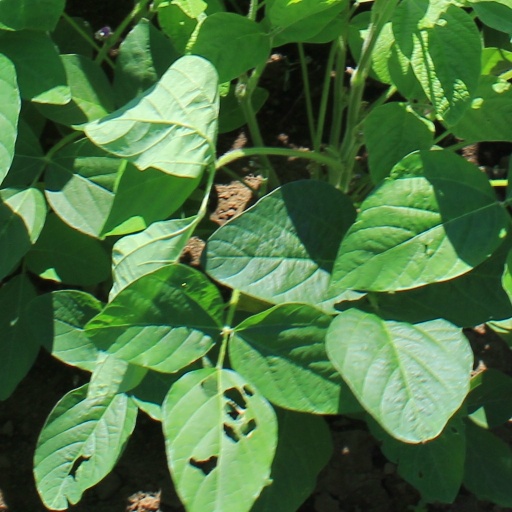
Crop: soybean